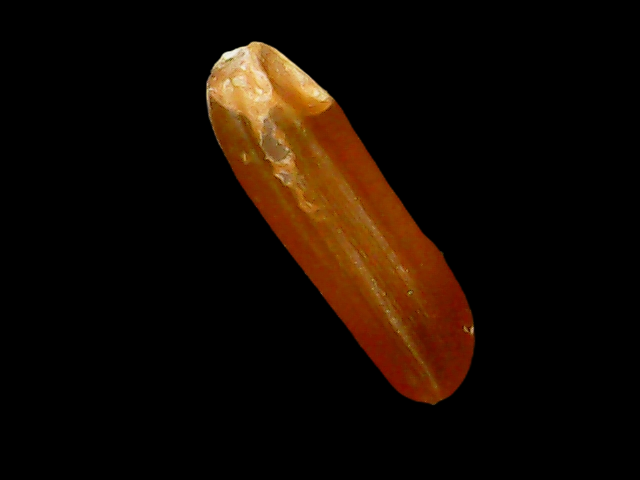
Rice variety: Binadhan20